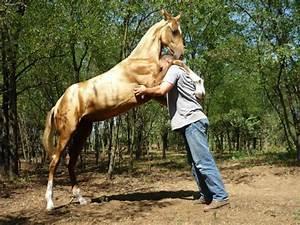
horse